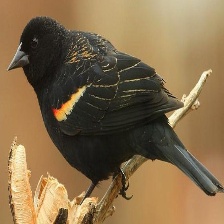
Species: RED WINGED BLACKBIRD
Scientific name: AGELAIUS PHOENICEUS